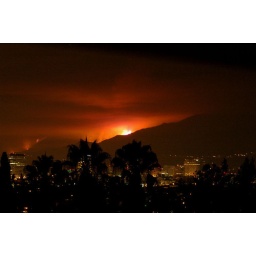
View of the recent Burbank fire from my kitchen window in Glendale.